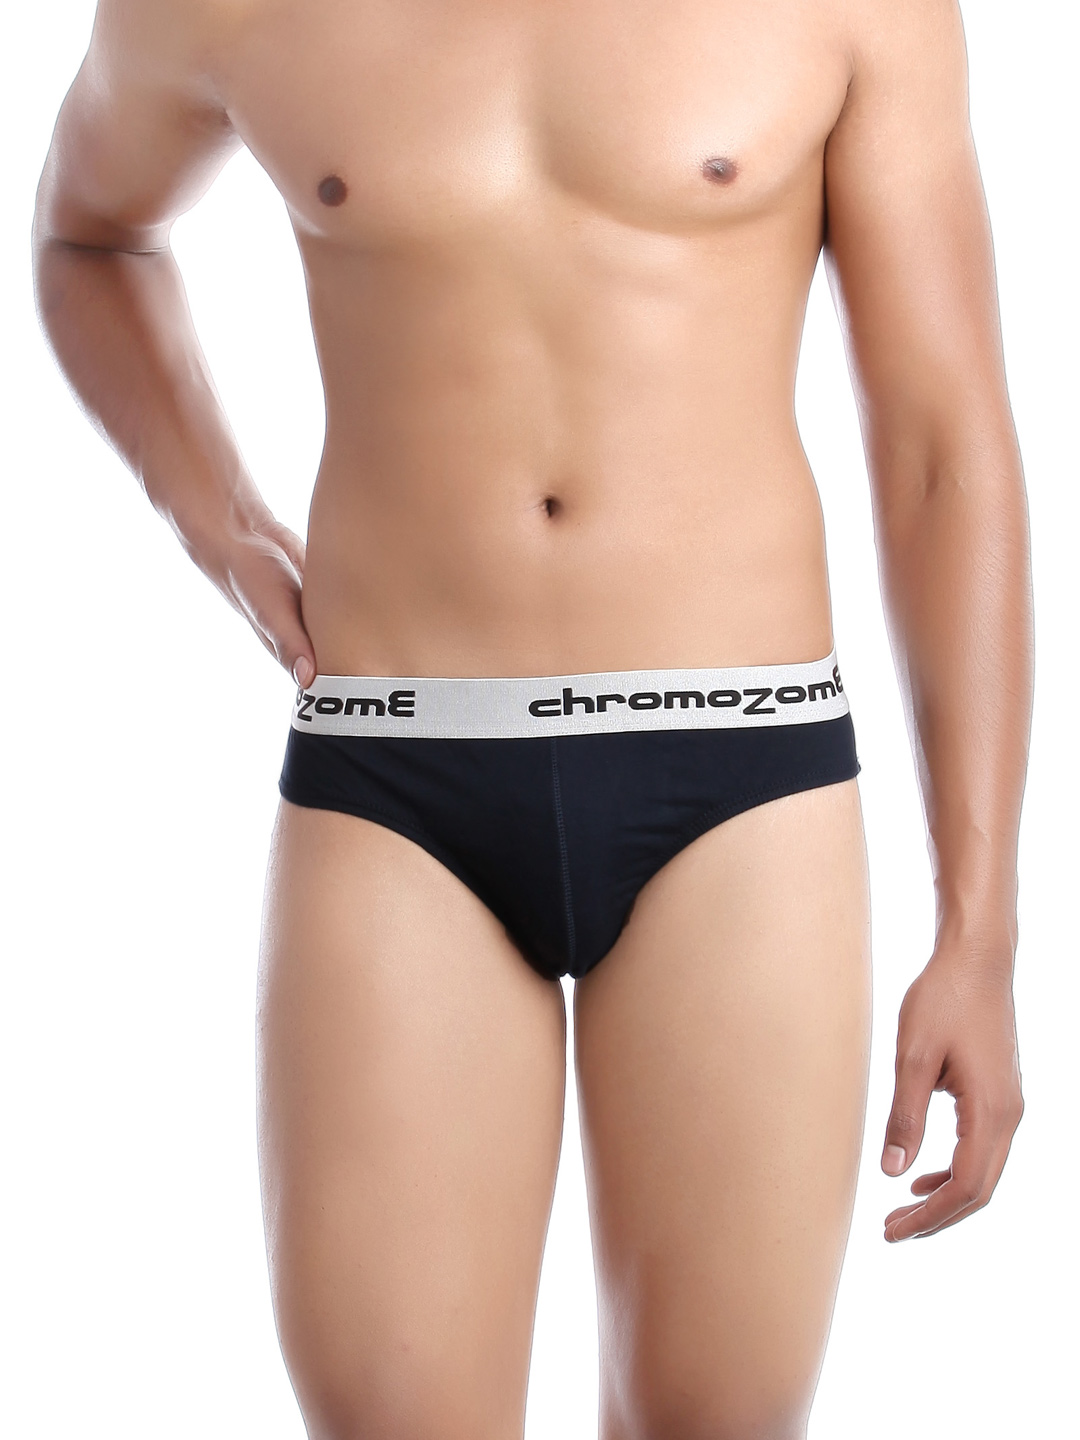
Chromozome Men Navy Blue Briefs
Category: Apparel / Innerwear / Briefs
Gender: Men
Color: Navy Blue
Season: Summer 2016
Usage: Casual